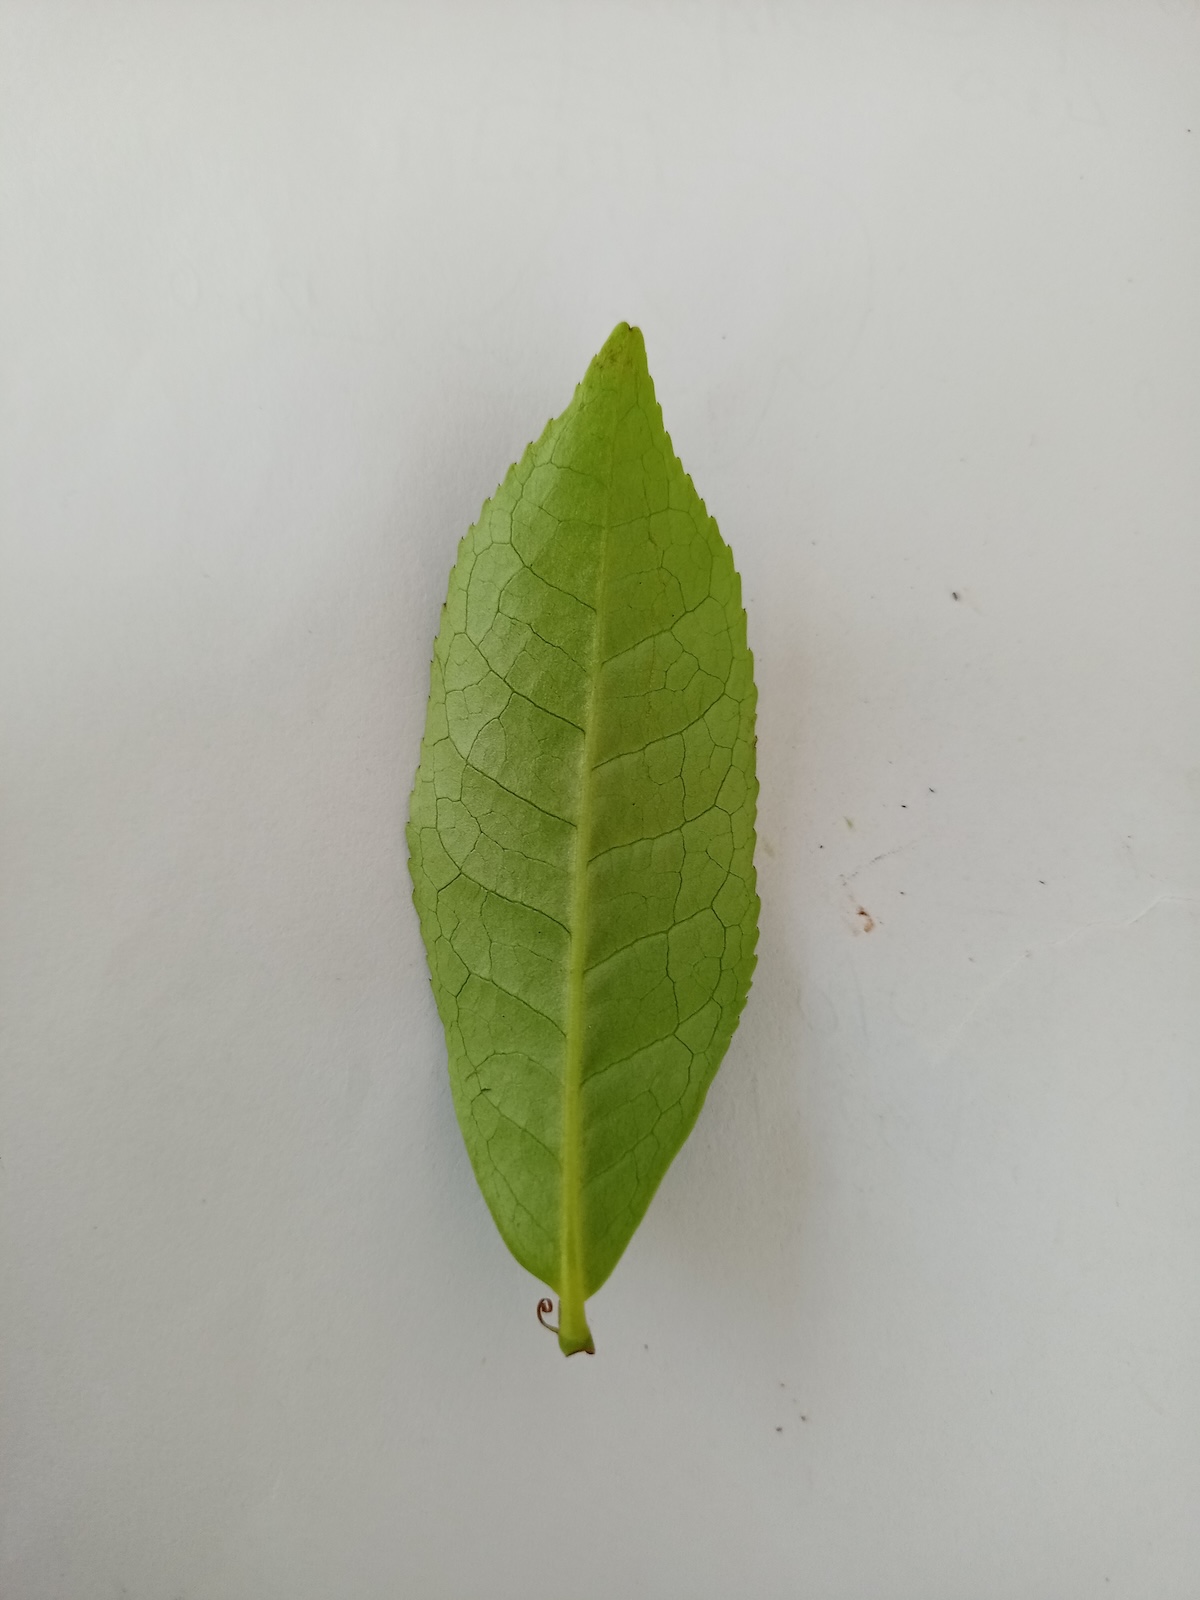
Label: Healthy leaf